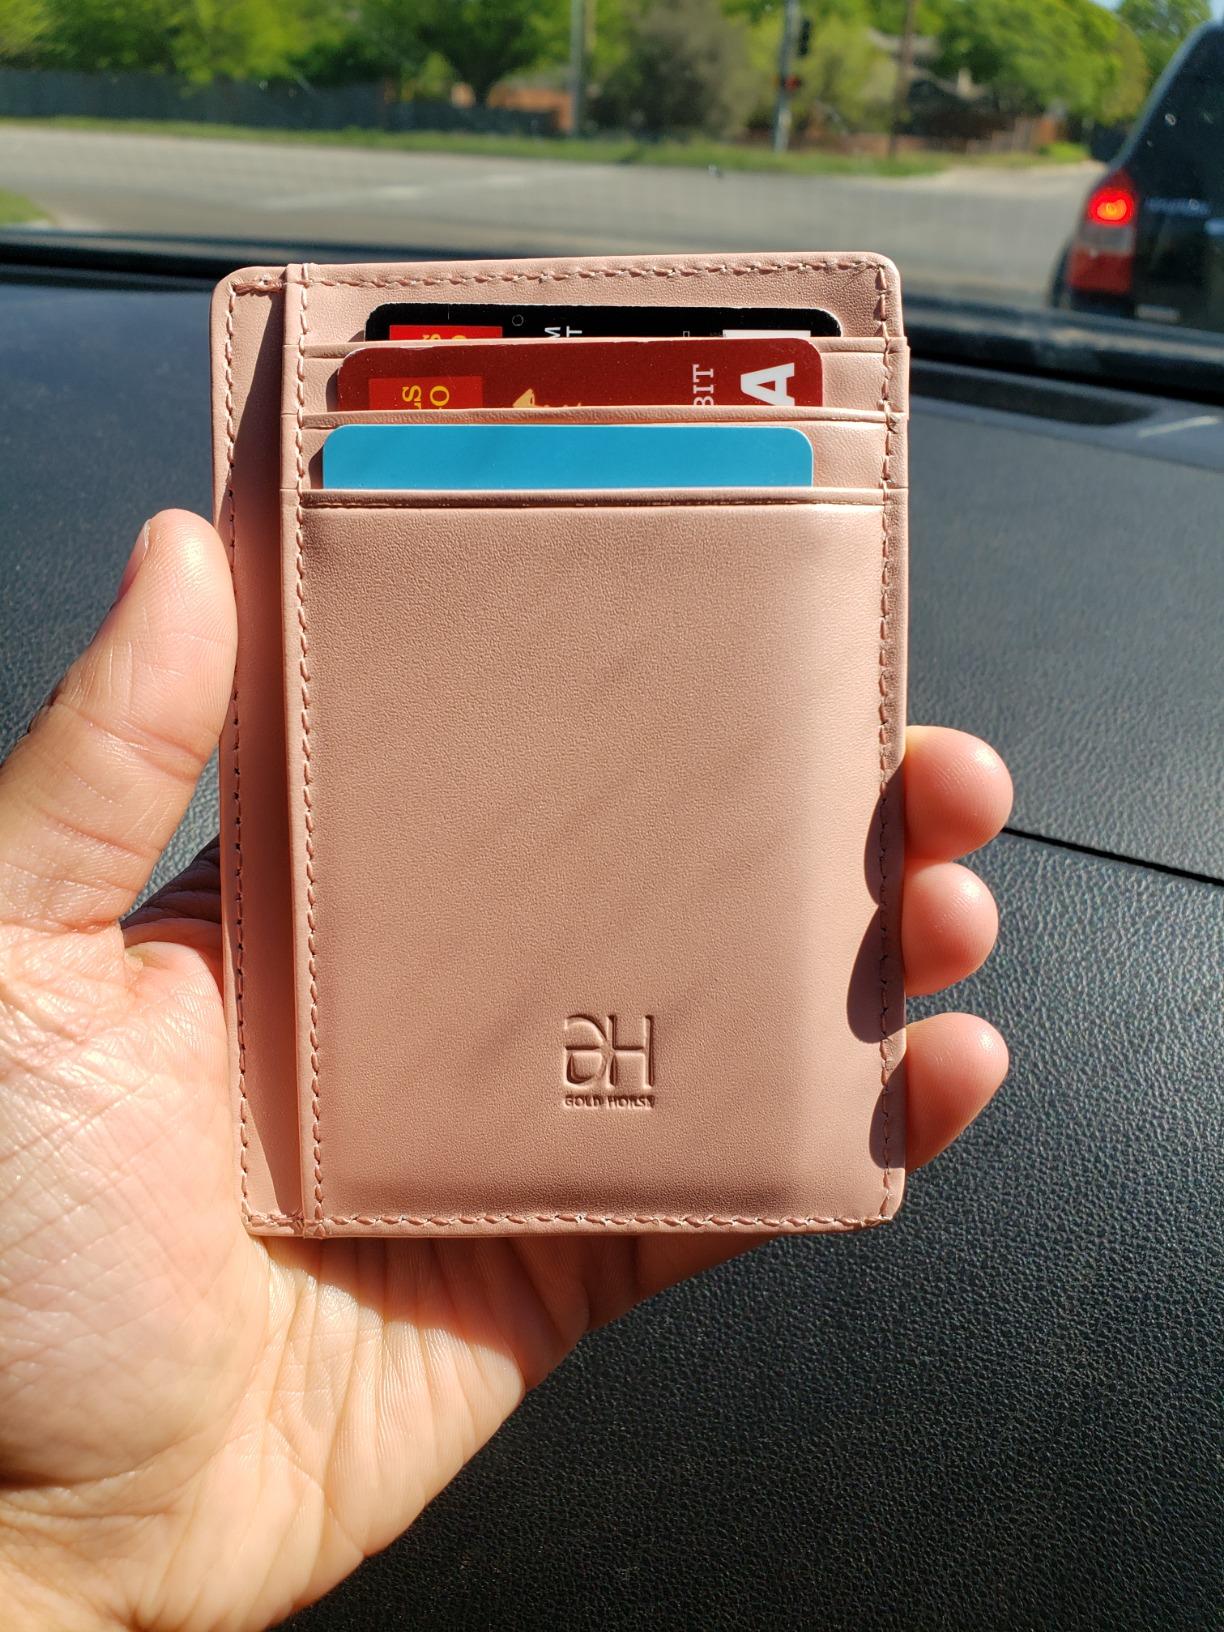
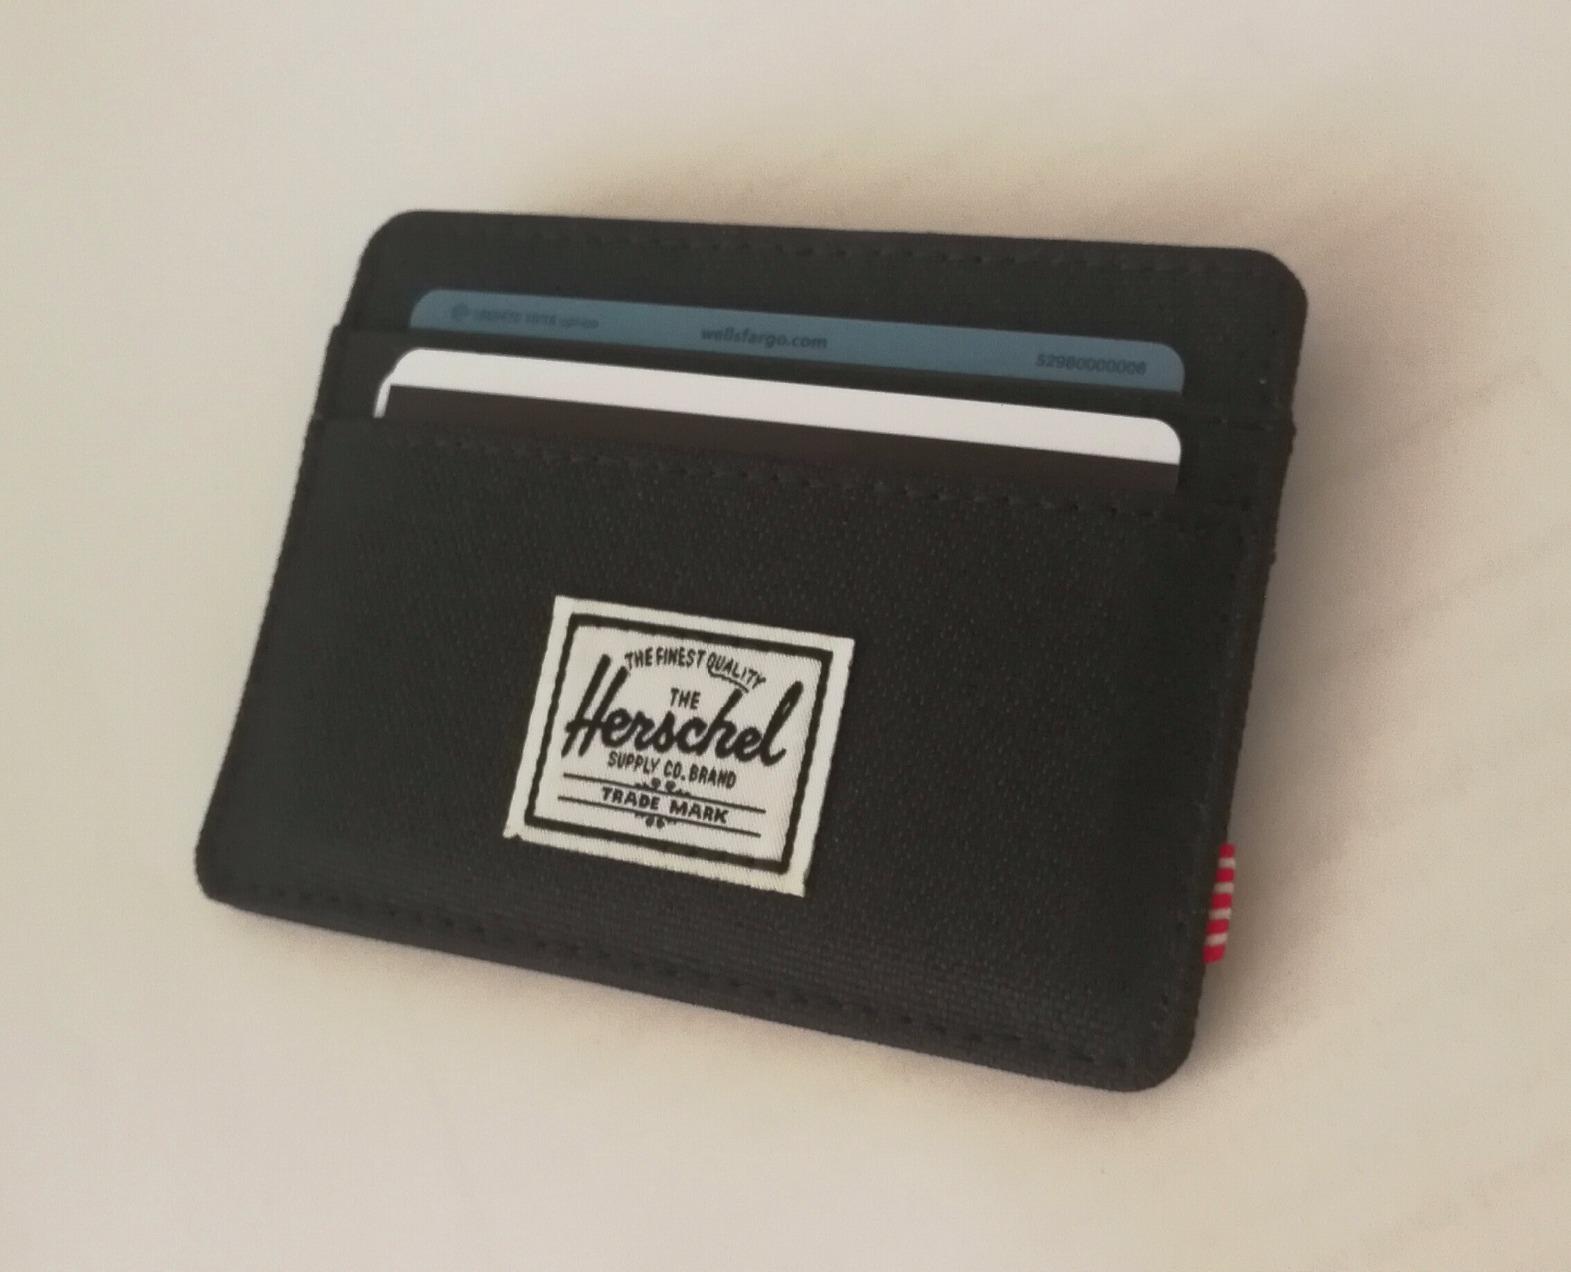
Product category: accessories_wallet
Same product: no